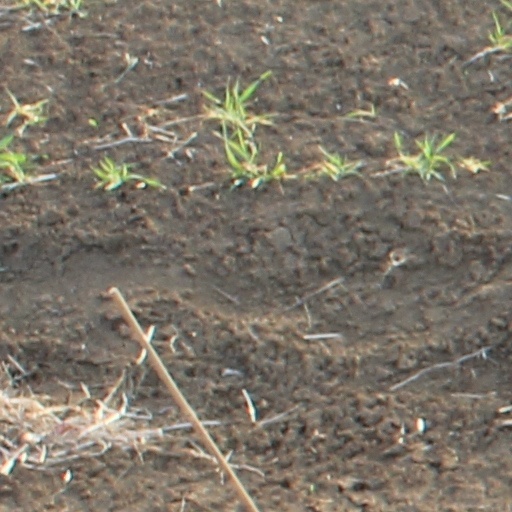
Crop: wheat